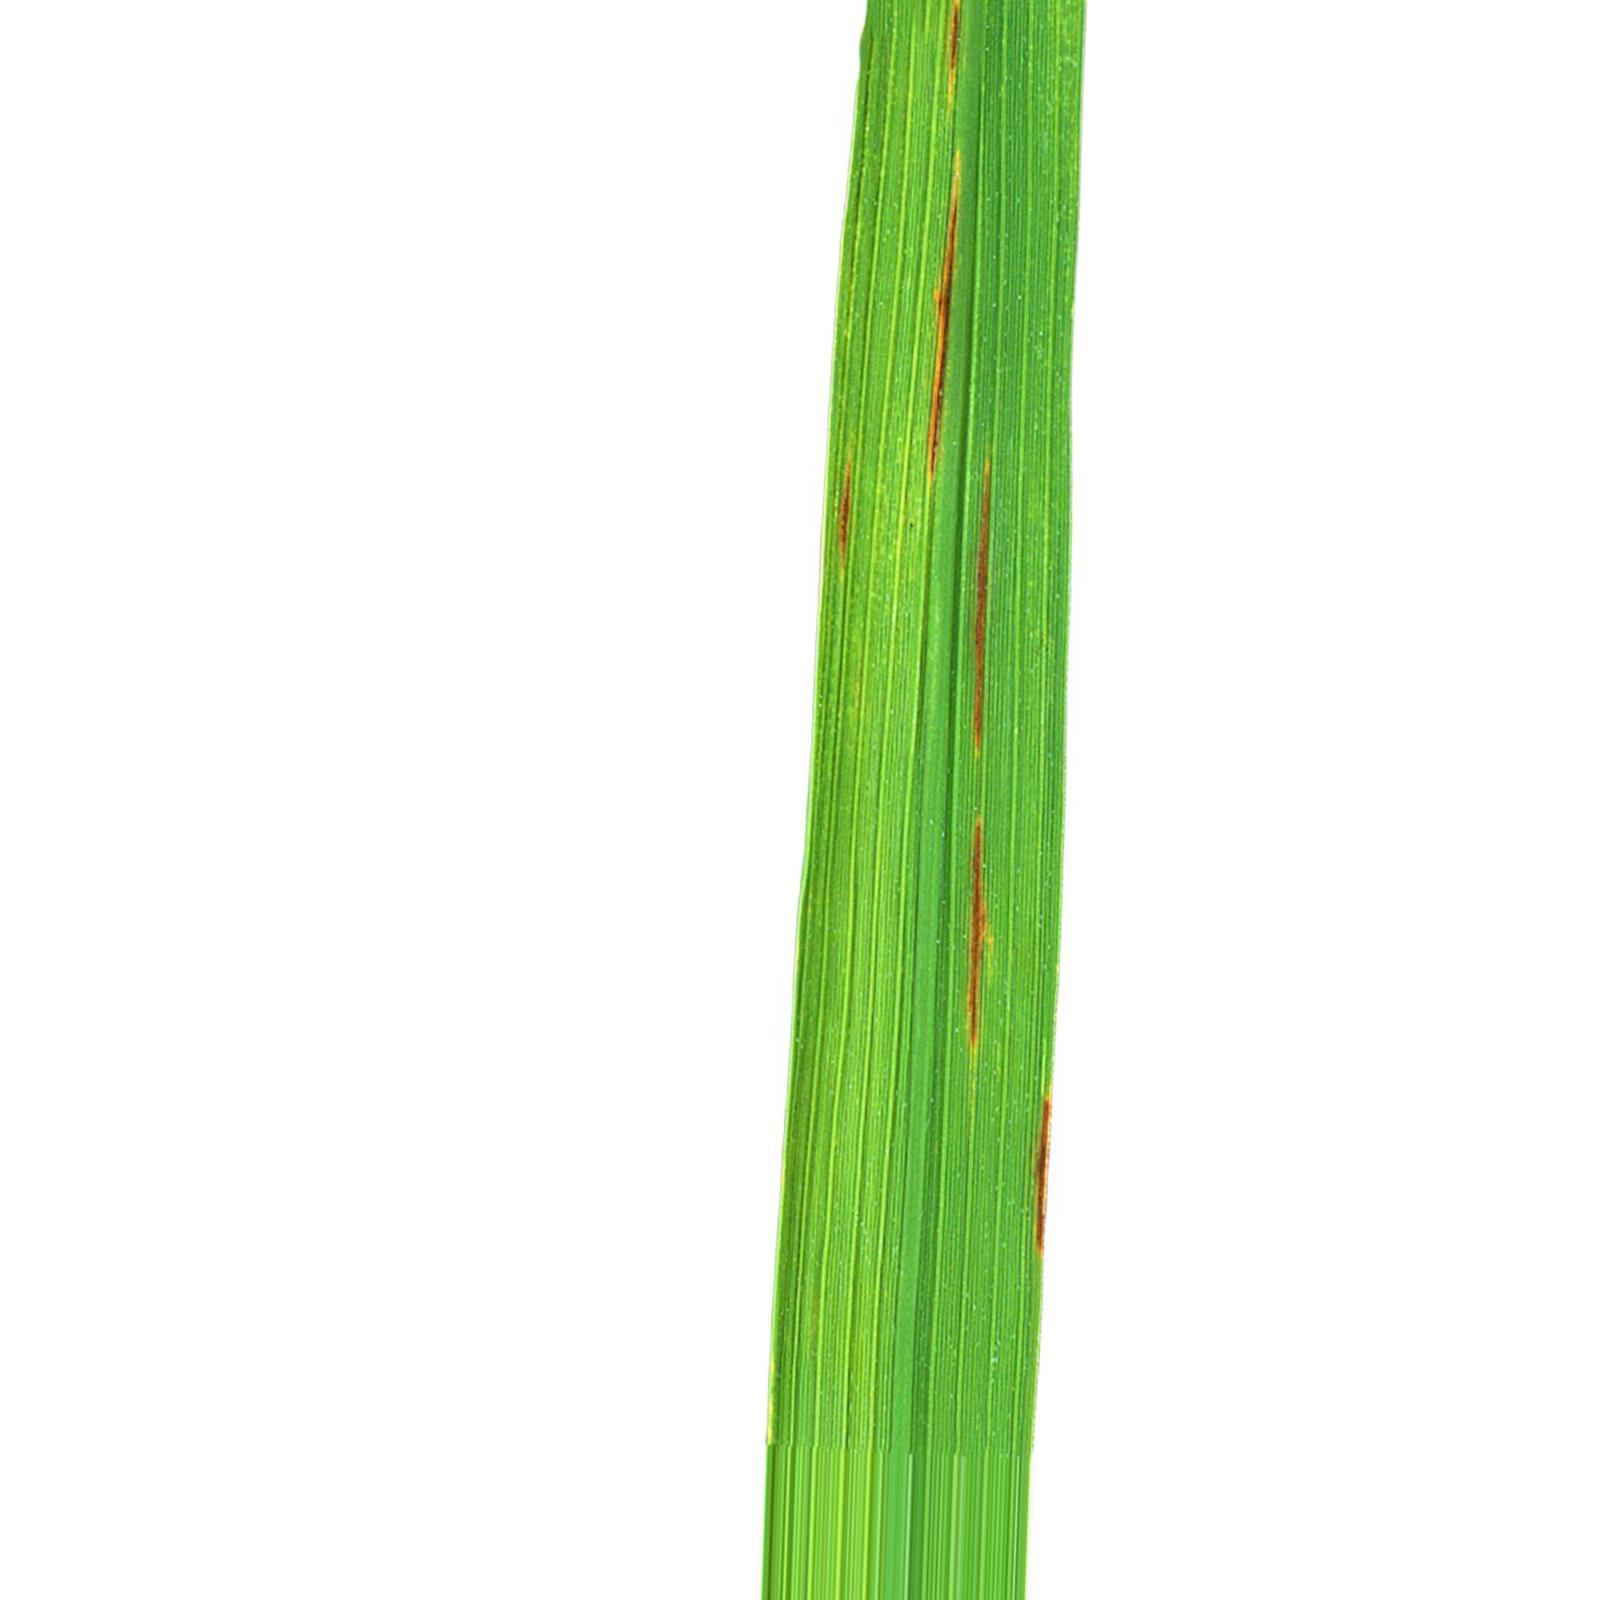
Nhãn: Bệnh Gạch Nâu ( Narrow Brown Spot )